Uchchhishta

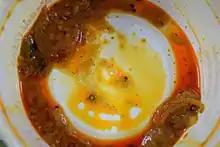
Leftovers of an Indian curry on a plate. The leftovers are called "uchchhishta" (noun); the plate is described as "uchchhishta" (adjective)

The Monier-Williams Sanskrit dictionary defines "uchchhishta" as: "left, rejected, stale, spit out of the mouth (as remnants of food); one who has still the remains of food in the mouth or hands, one who has not washed his hands and mouth and therefore is considered impure, impure; leavings, fragments, remainder (especially of a sacrifice or of food)".